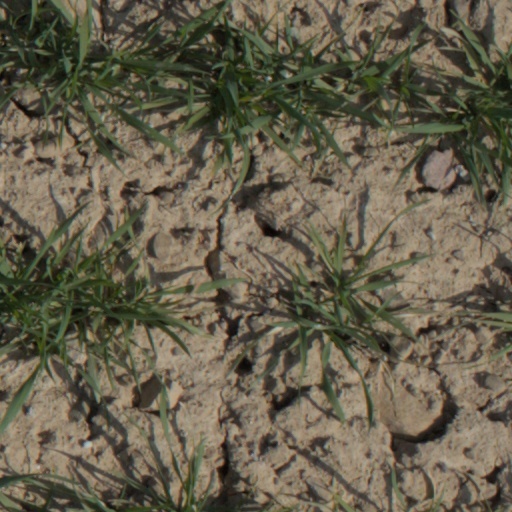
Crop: wheat